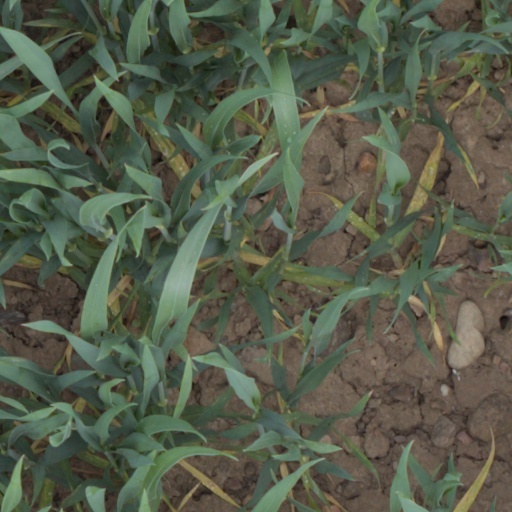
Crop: wheat